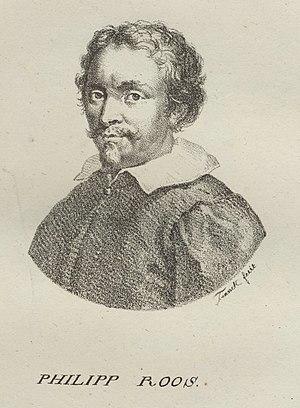
Philipp Peter Roos est un artiste peintre et graveur à l'eau-forte allemand, surnommé Rosa di Tivoli, né à Francfort en 1655, mort à Rome le 17 janvier 1706.